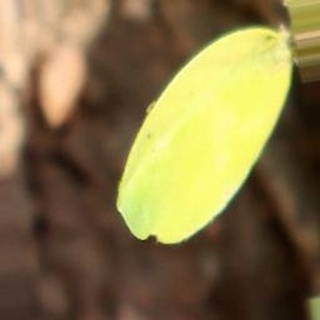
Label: groundnut_nutrition_deficiency